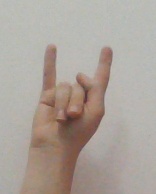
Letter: la